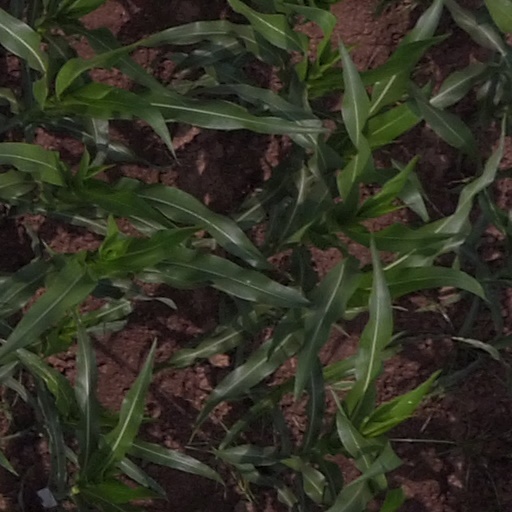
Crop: maize; corn